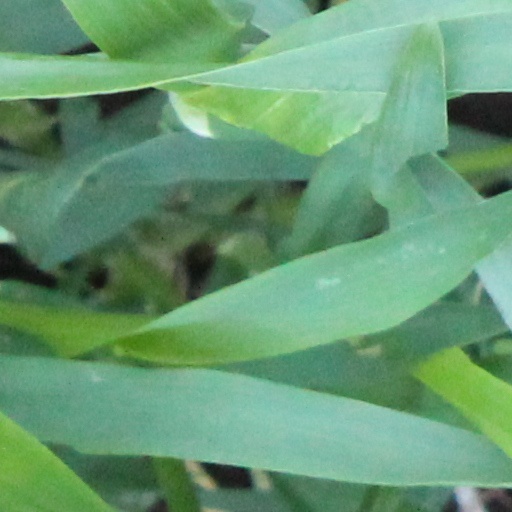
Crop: wheat